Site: brandenburg
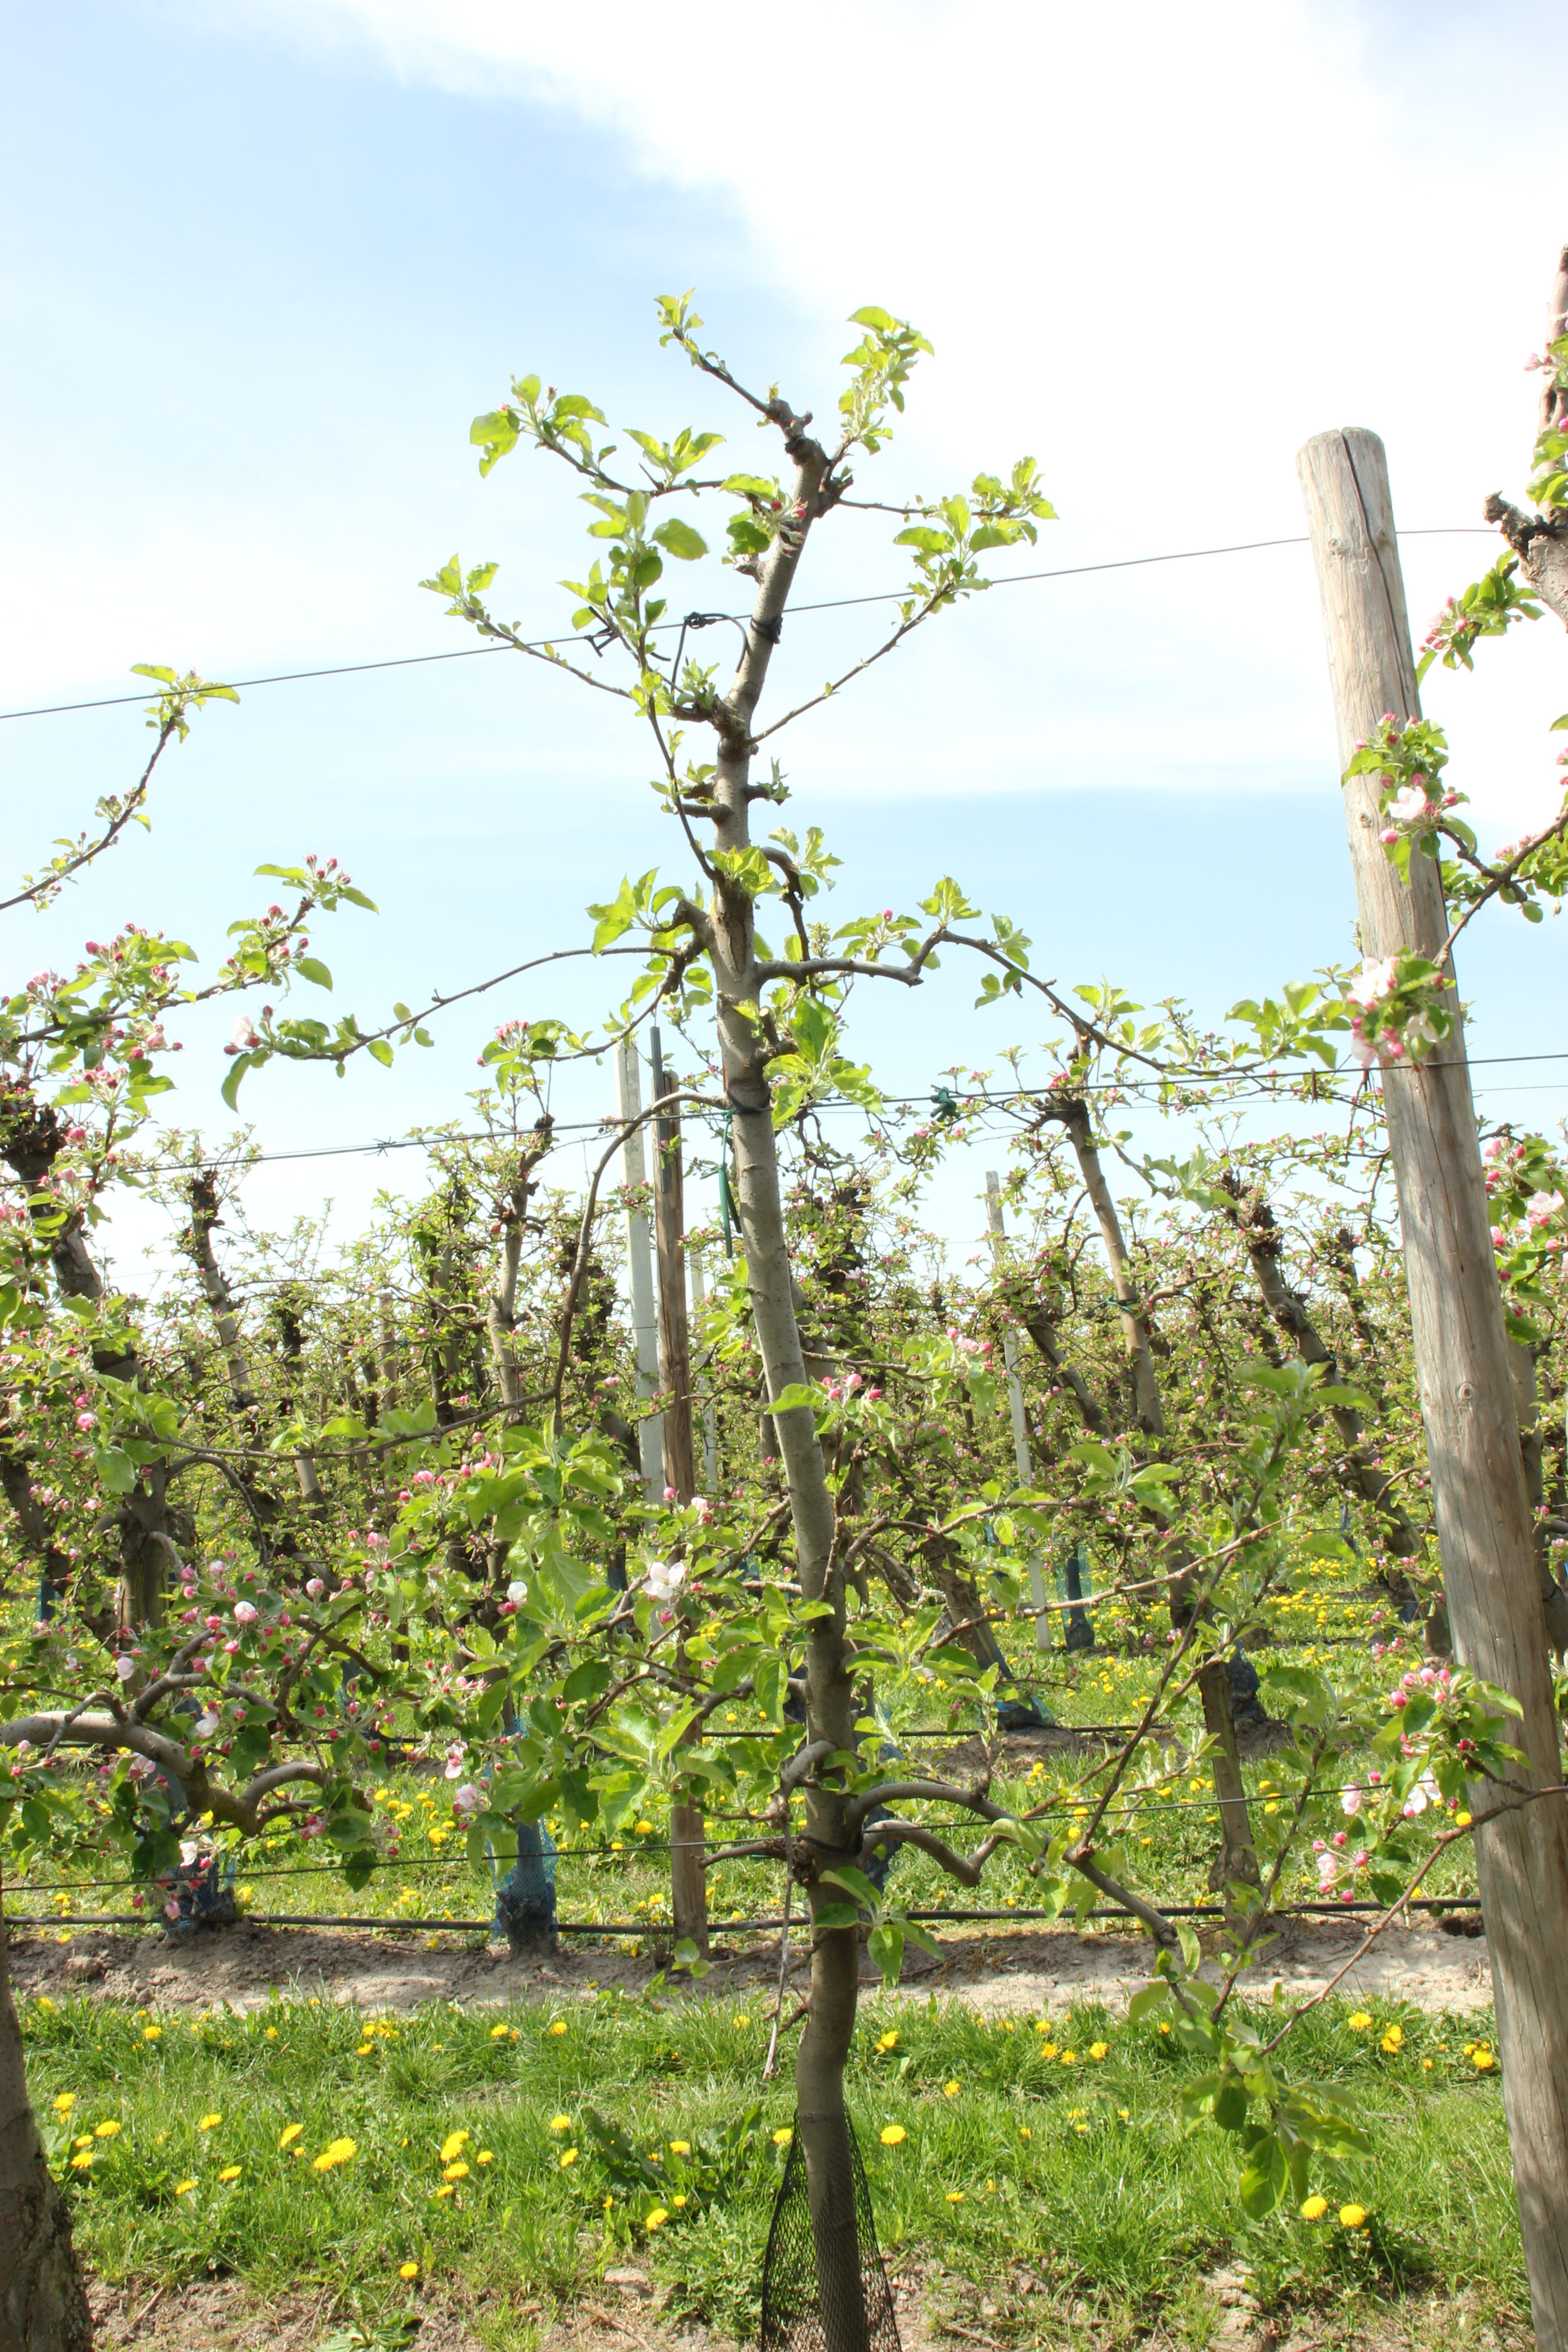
Growth stage (BBCH 57): Inflorescence emergence